Spanish Peaks Wilderness

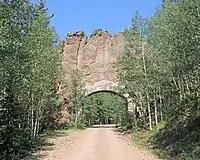
The Apishapa Arch.

Among the most unusual features of the Spanish Peaks are the great dikes which radiate out from the mountains like spokes of a wheel. These walls of rock are often spectacular. They are easily visible from the highway north of the peaks (and west of Walsenburg), and pictures of them have been used as type examples in more than one introductory geology textbook. Several can be easily seen up close on back dirt roads, and one (Apishapa Arch) on the south side of the peaks can actually be driven through.